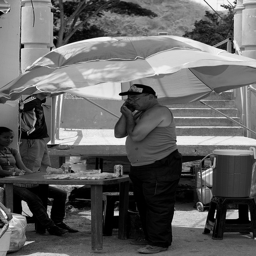
A man in a tank top on a cellular phone while standing under an umbrella next to a table and cooler.
A man in a tank top talks on the phone outside
Man talking on a cellphone while standing under a large umbrella.
Black and white image of a man on a mobile phone standing under a table umbrella.
A man is on his cell phone outside under an umbrella.